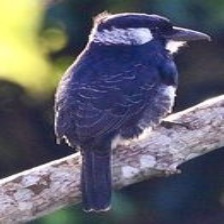
Species: BLACK BREASTED PUFFBIRD
Scientific name: NOTHARCHUS PECTORALIS